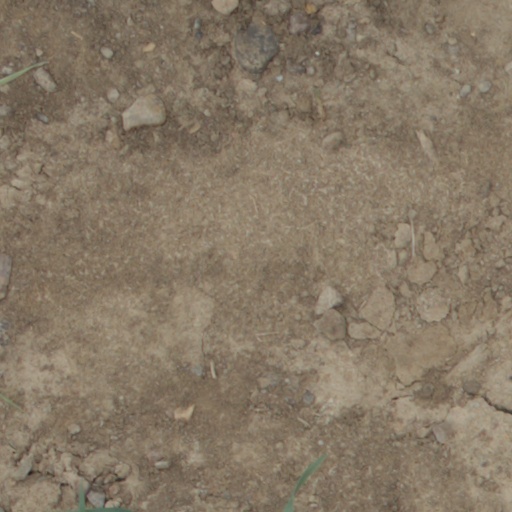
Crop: wheat